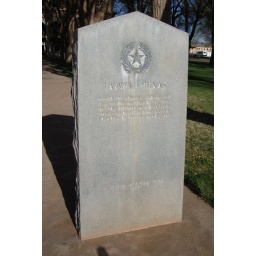
Located in the middle of the sidewalk path that leads to the front door of the Parmer County Courthouse